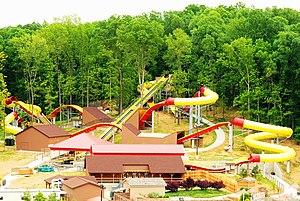
ProSlide est un fabricant canadien de toboggans aquatiques et un concepteur de parcs aquatiques. Ils fabriquent aussi bien des toboggans traditionnels que des toboggans innovants avec tapis roulants, bols, et entonnoirs. Très récemment, ils ont attiré l'attention pour être le premier constructeur à avoir construit un toboggan dont les montées s'effectuent grâce à un Moteur Linéaire à Inductions.